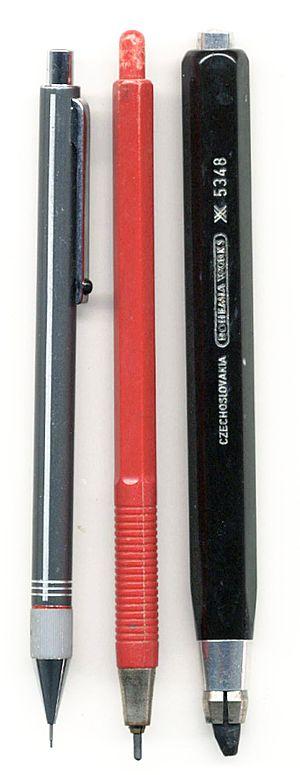
Un portemine, pousse-mine, crayon à mine, crayon mécanique ou crayon automatique, est un instrument pour écrire qui utilise des mines comme un crayon mais n'ayant pas besoin d'être taillé si la mine est très fine et pouvant généralement être rechargé. En France, le nom de la marque Criterium — propriété de Bic depuis 1983 — est passé dans le langage courant pour désigner un portemine. La mine est glissée dans un tube en forme de crayon et retenue par un dispositif mécanique ou automatique qui permet de la pousser au fur et à mesure de son usure.